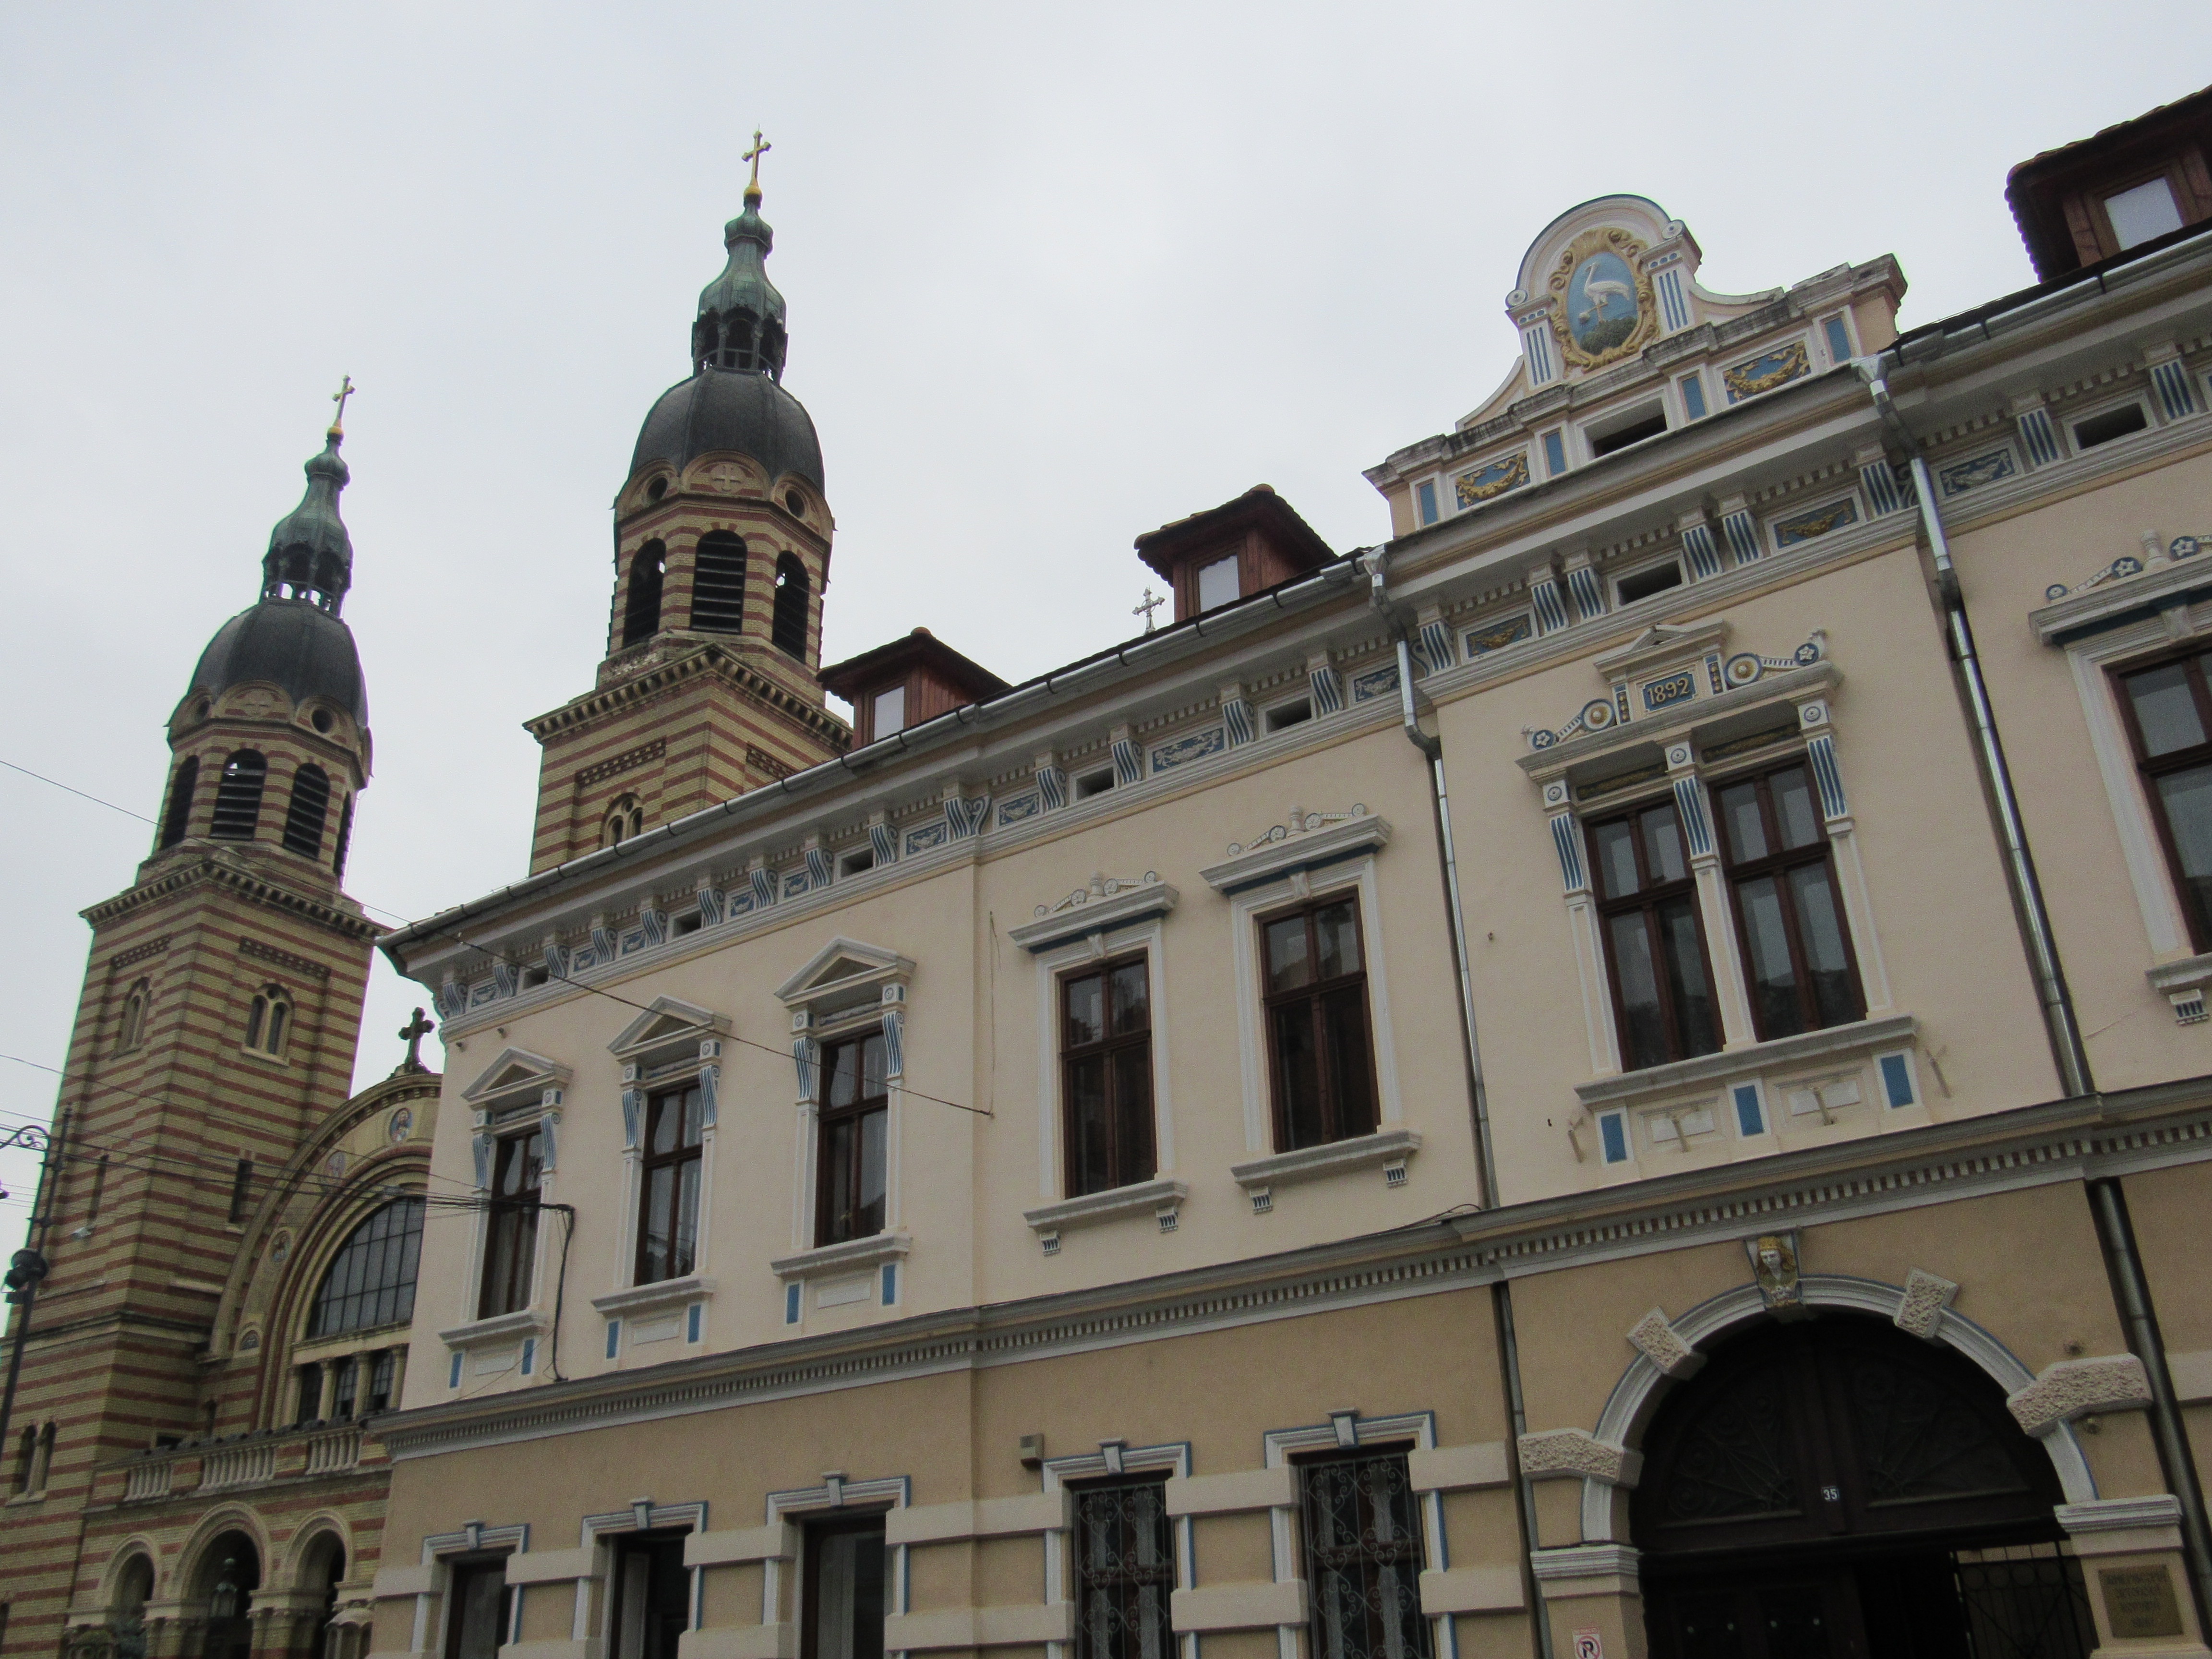
architecture, building, palace, landmark, facade, church, tourism, synagogue, romania, transylvania, sibiu